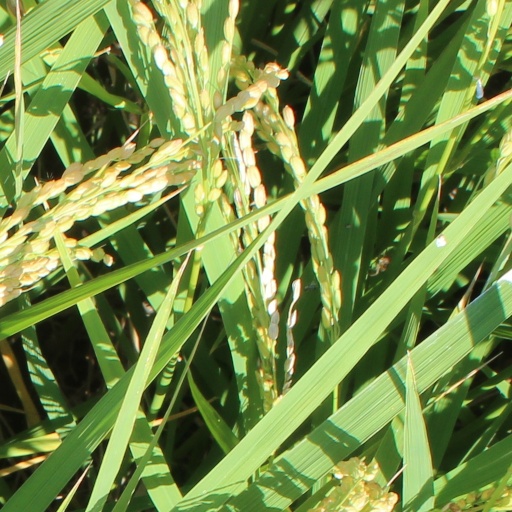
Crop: rice